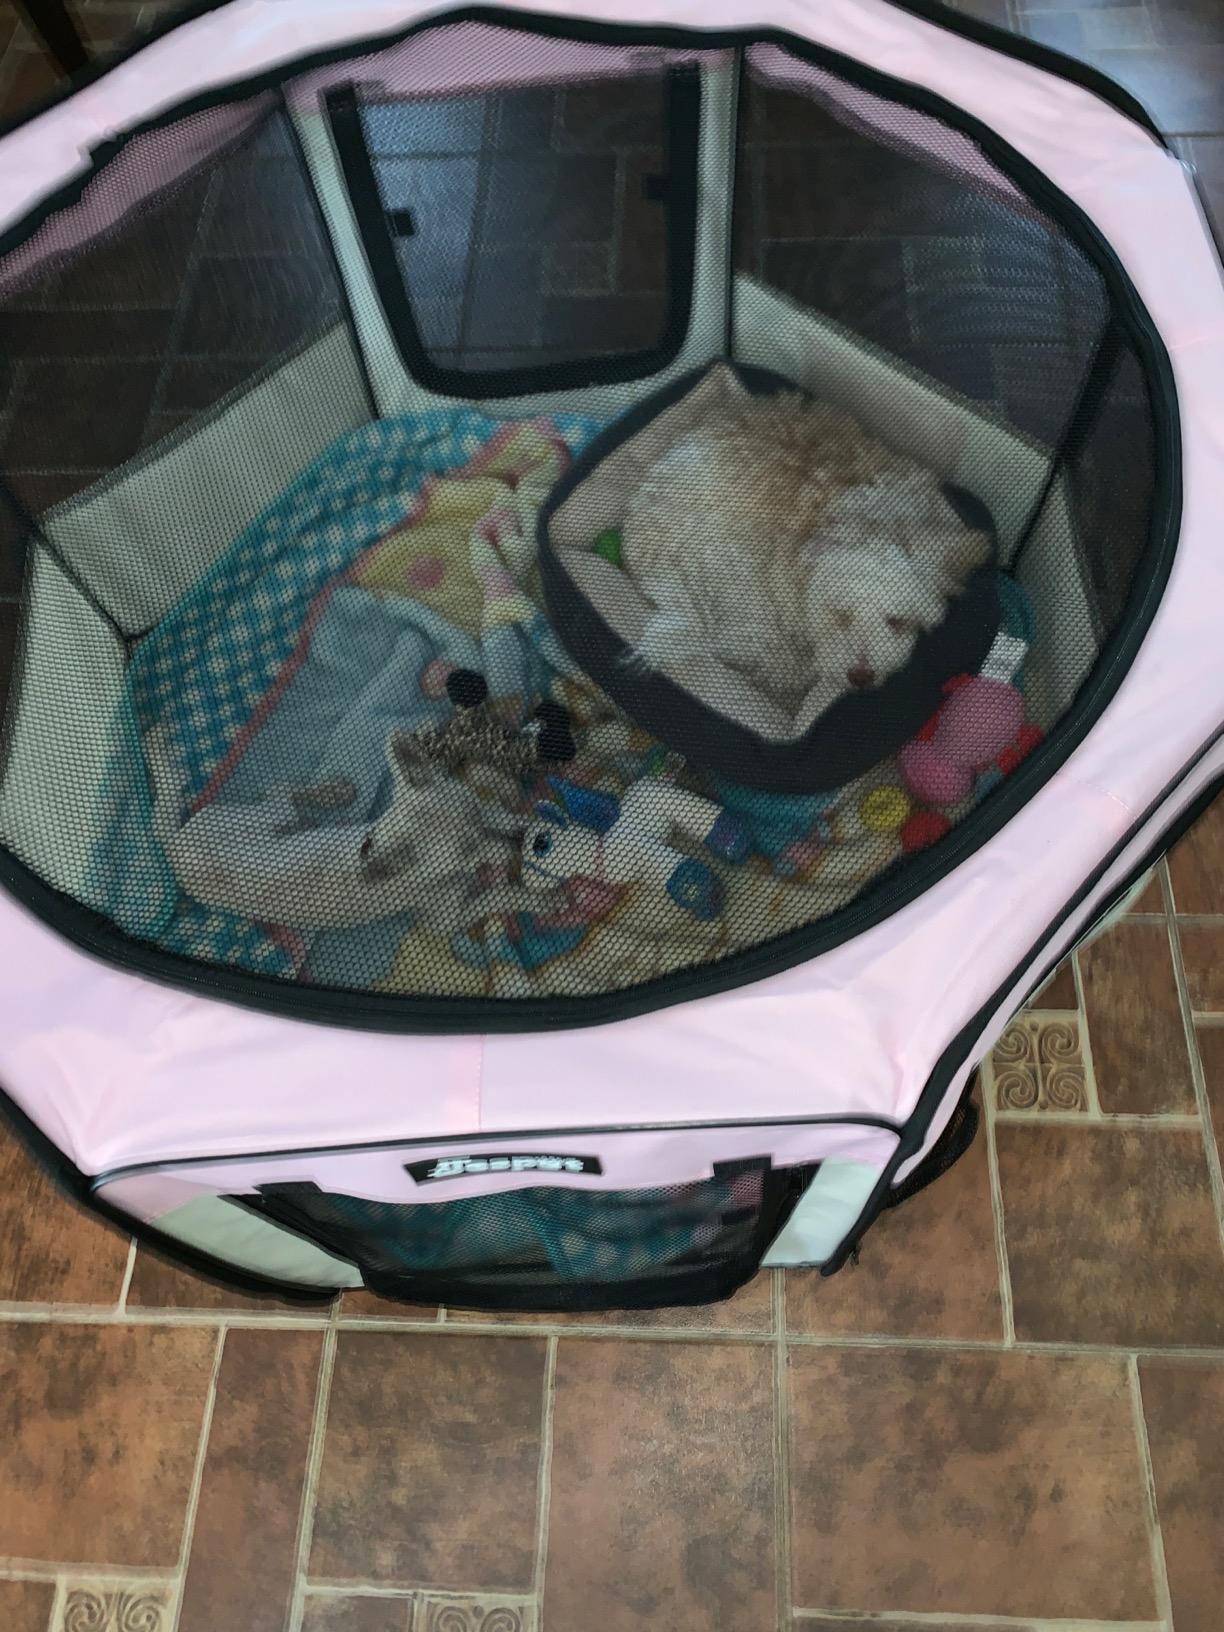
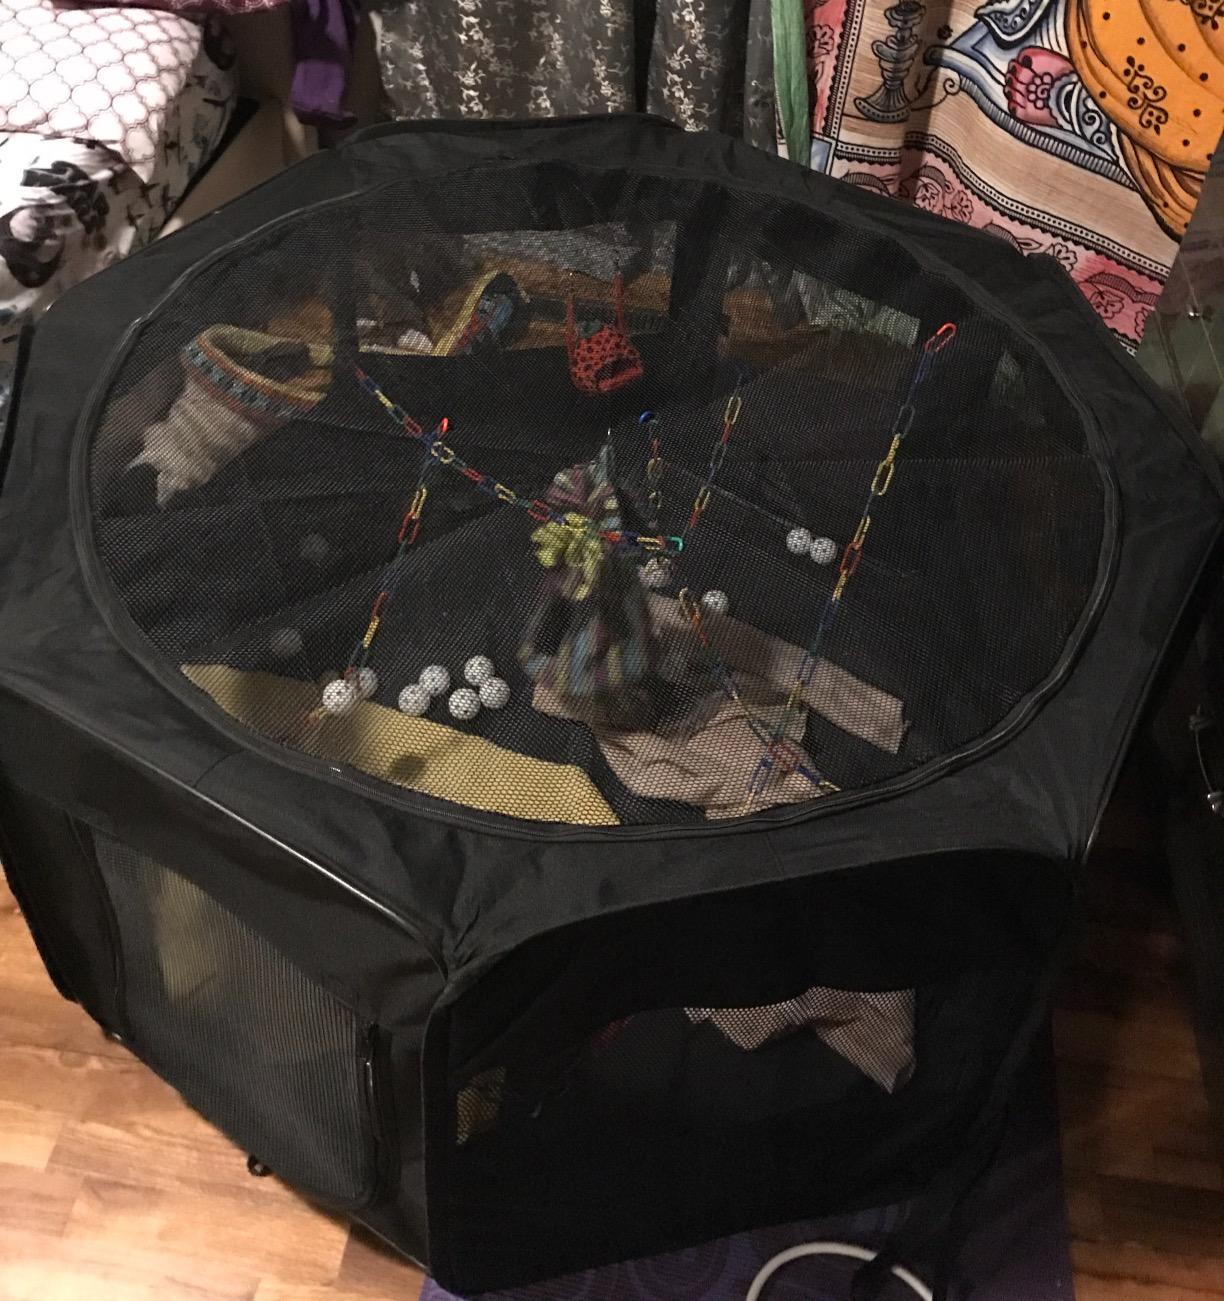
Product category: items_kennel
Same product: no